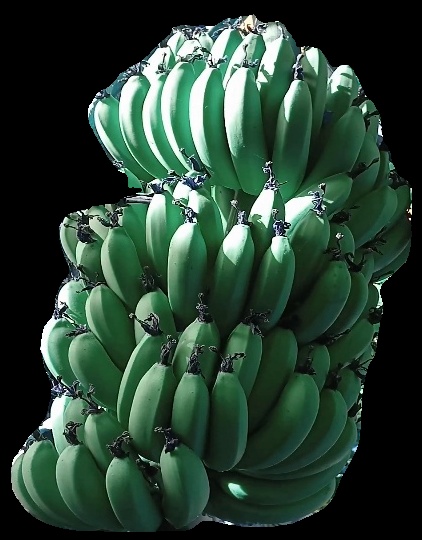
Variety: pachbale
Grade: grade1